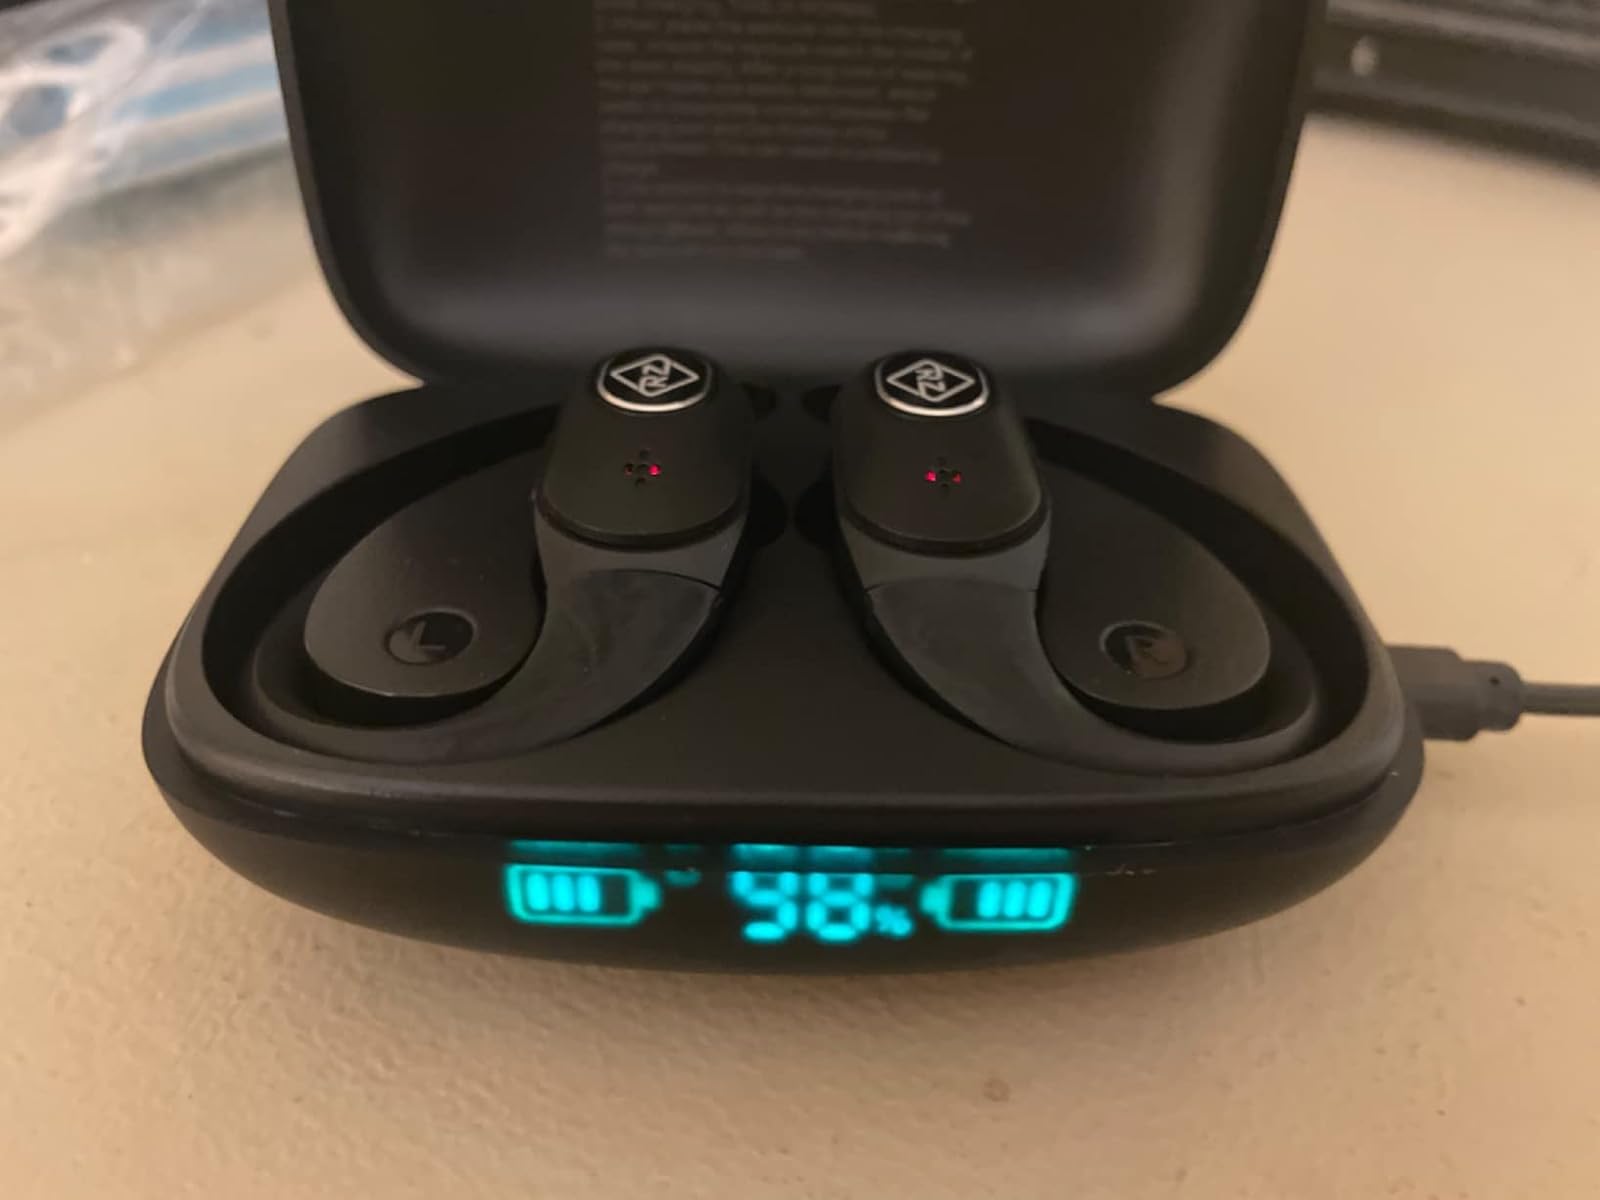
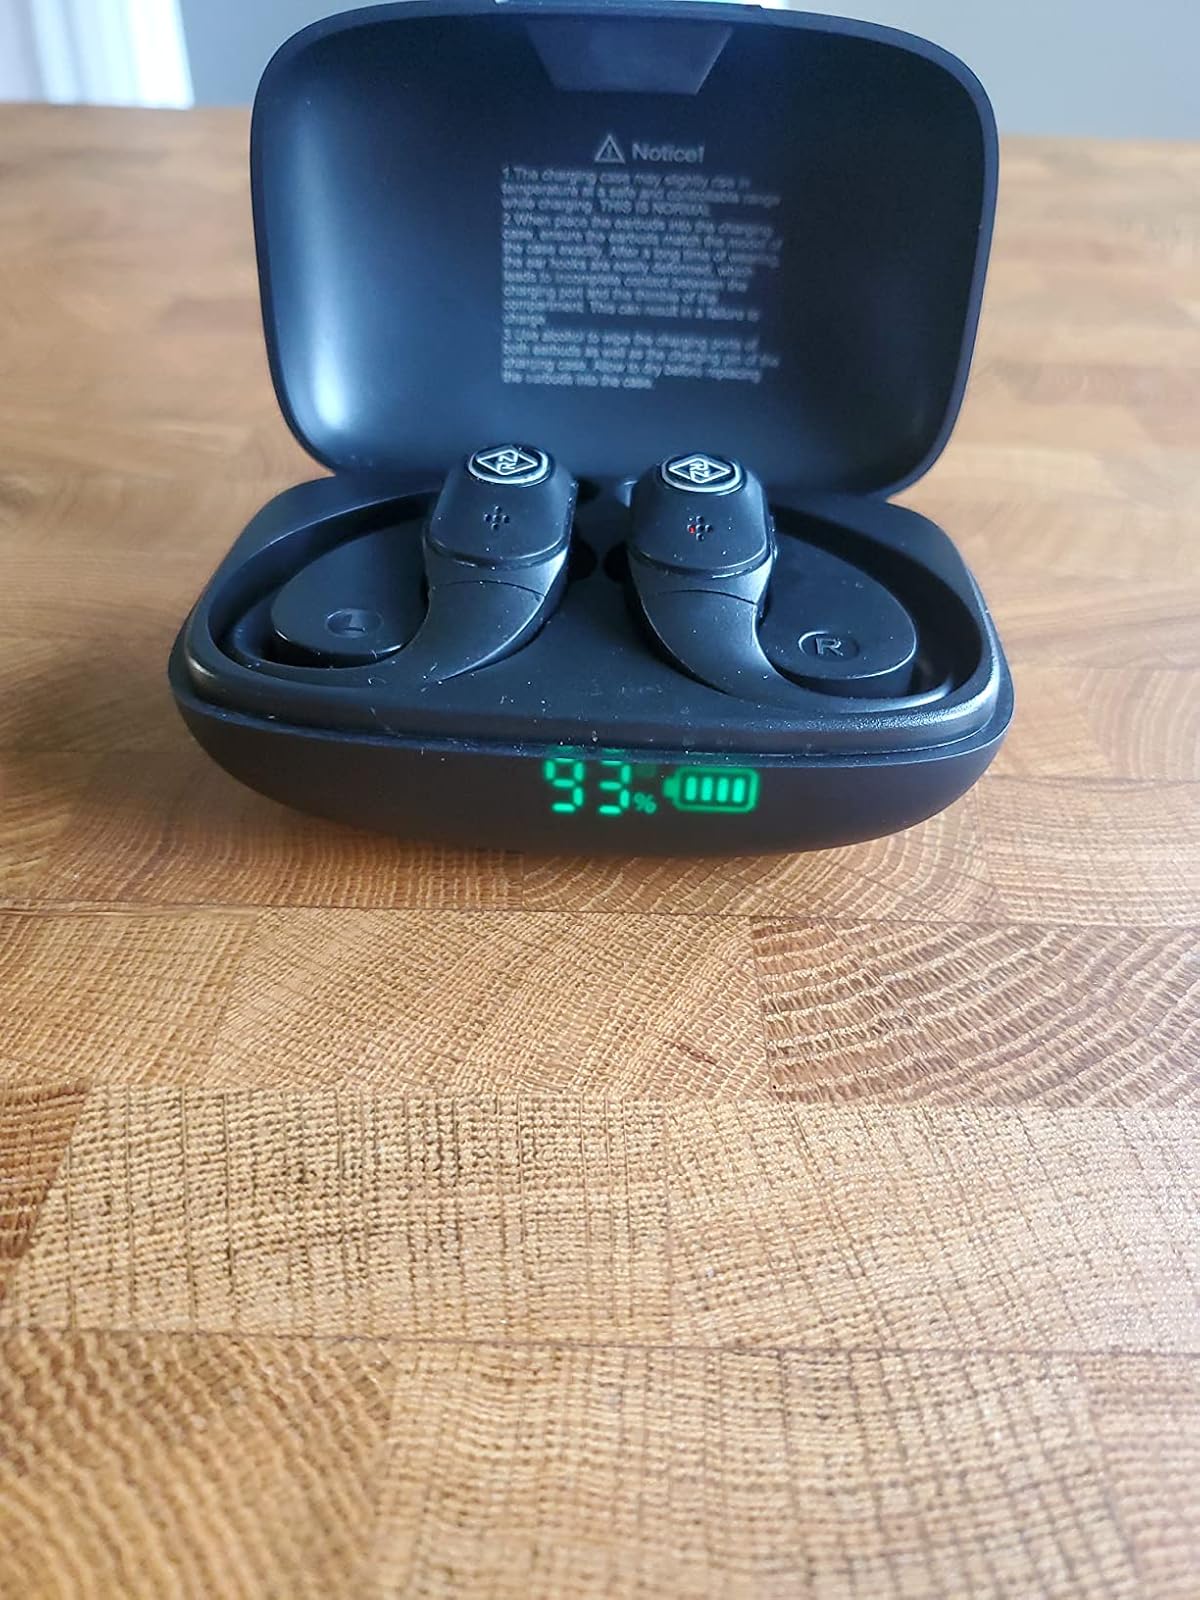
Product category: earbuds
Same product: yes